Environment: real
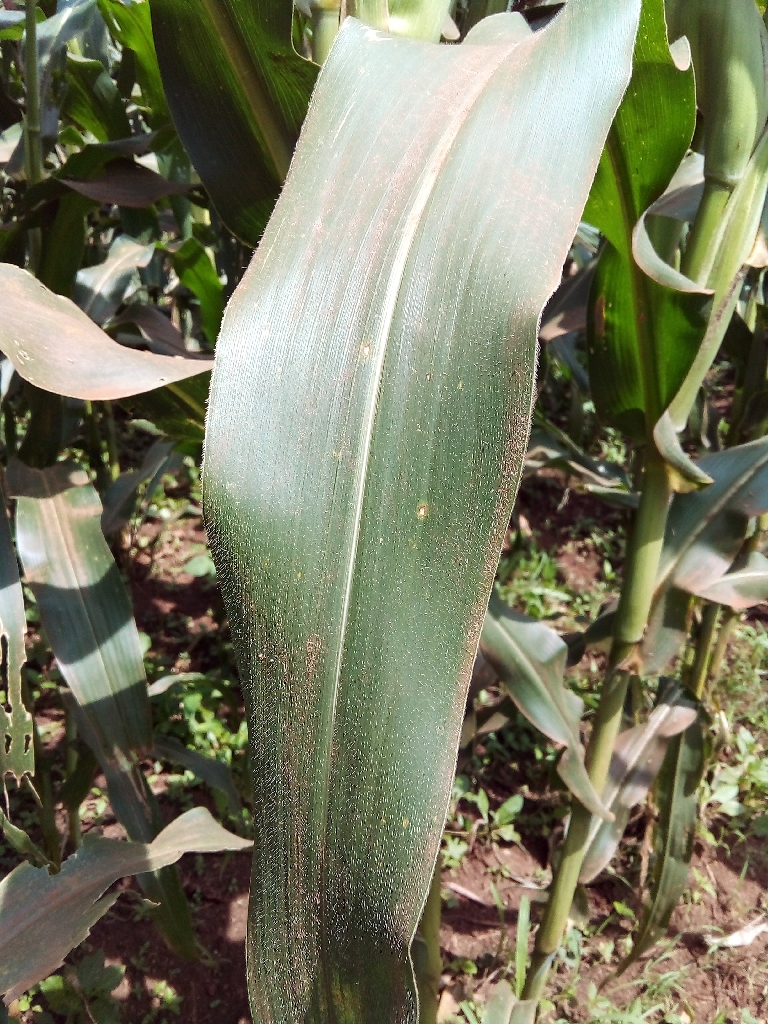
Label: healthy